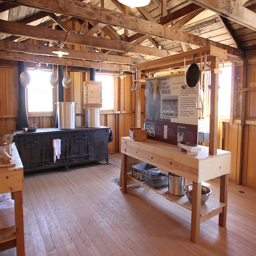
A building has tan wood floors and wooden walls.
A very rustic kitchen in an open beam building.
An old fashioned kitchen placed in a museum exhibit.
A room with tables made of wood and pans hanging from beams.
A room with wood floors, tables, and ceiling.